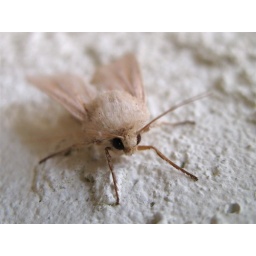
I saw this fuzzy white moth near our front door. I don't know what kind it is.